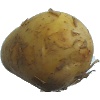
Label: white_potato